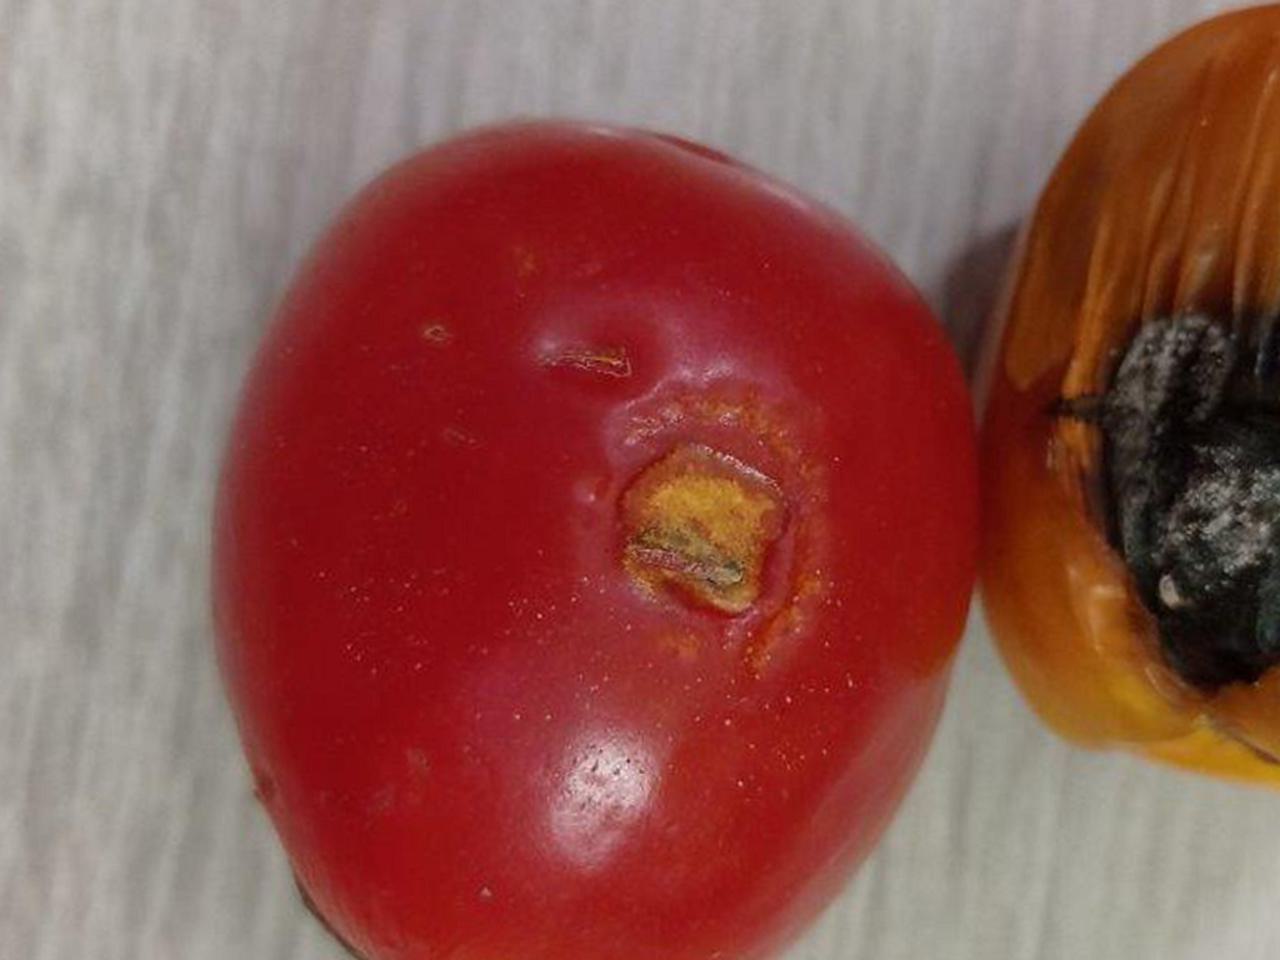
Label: Rotten